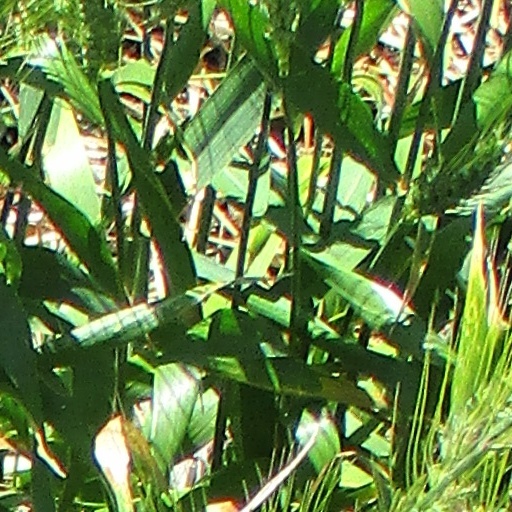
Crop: wheat